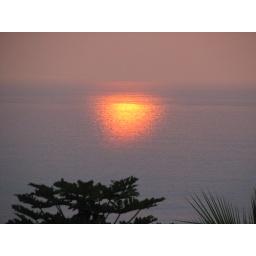
the sun was still in the clouds but its light was shining on the water